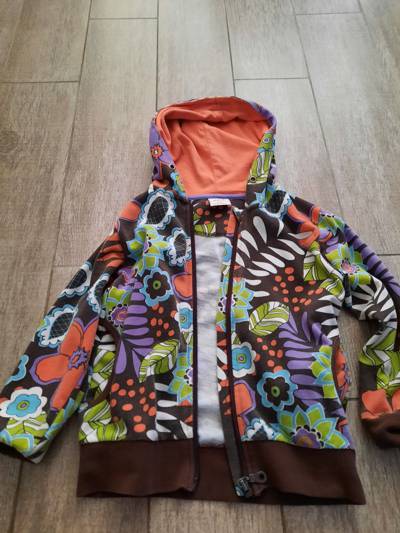
Waste category: clothes